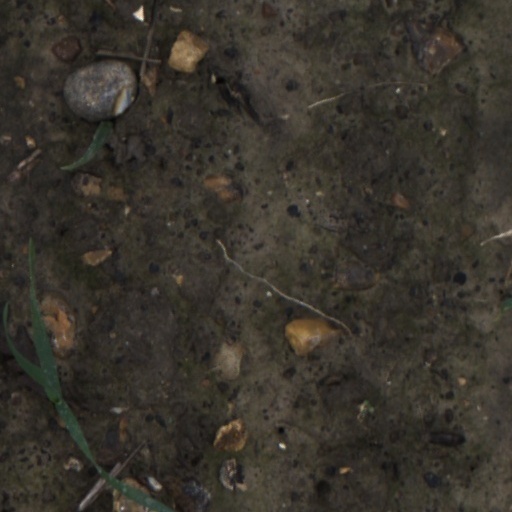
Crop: wheat